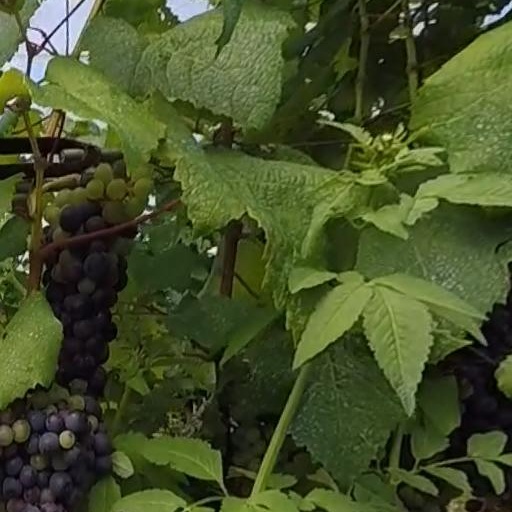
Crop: grape